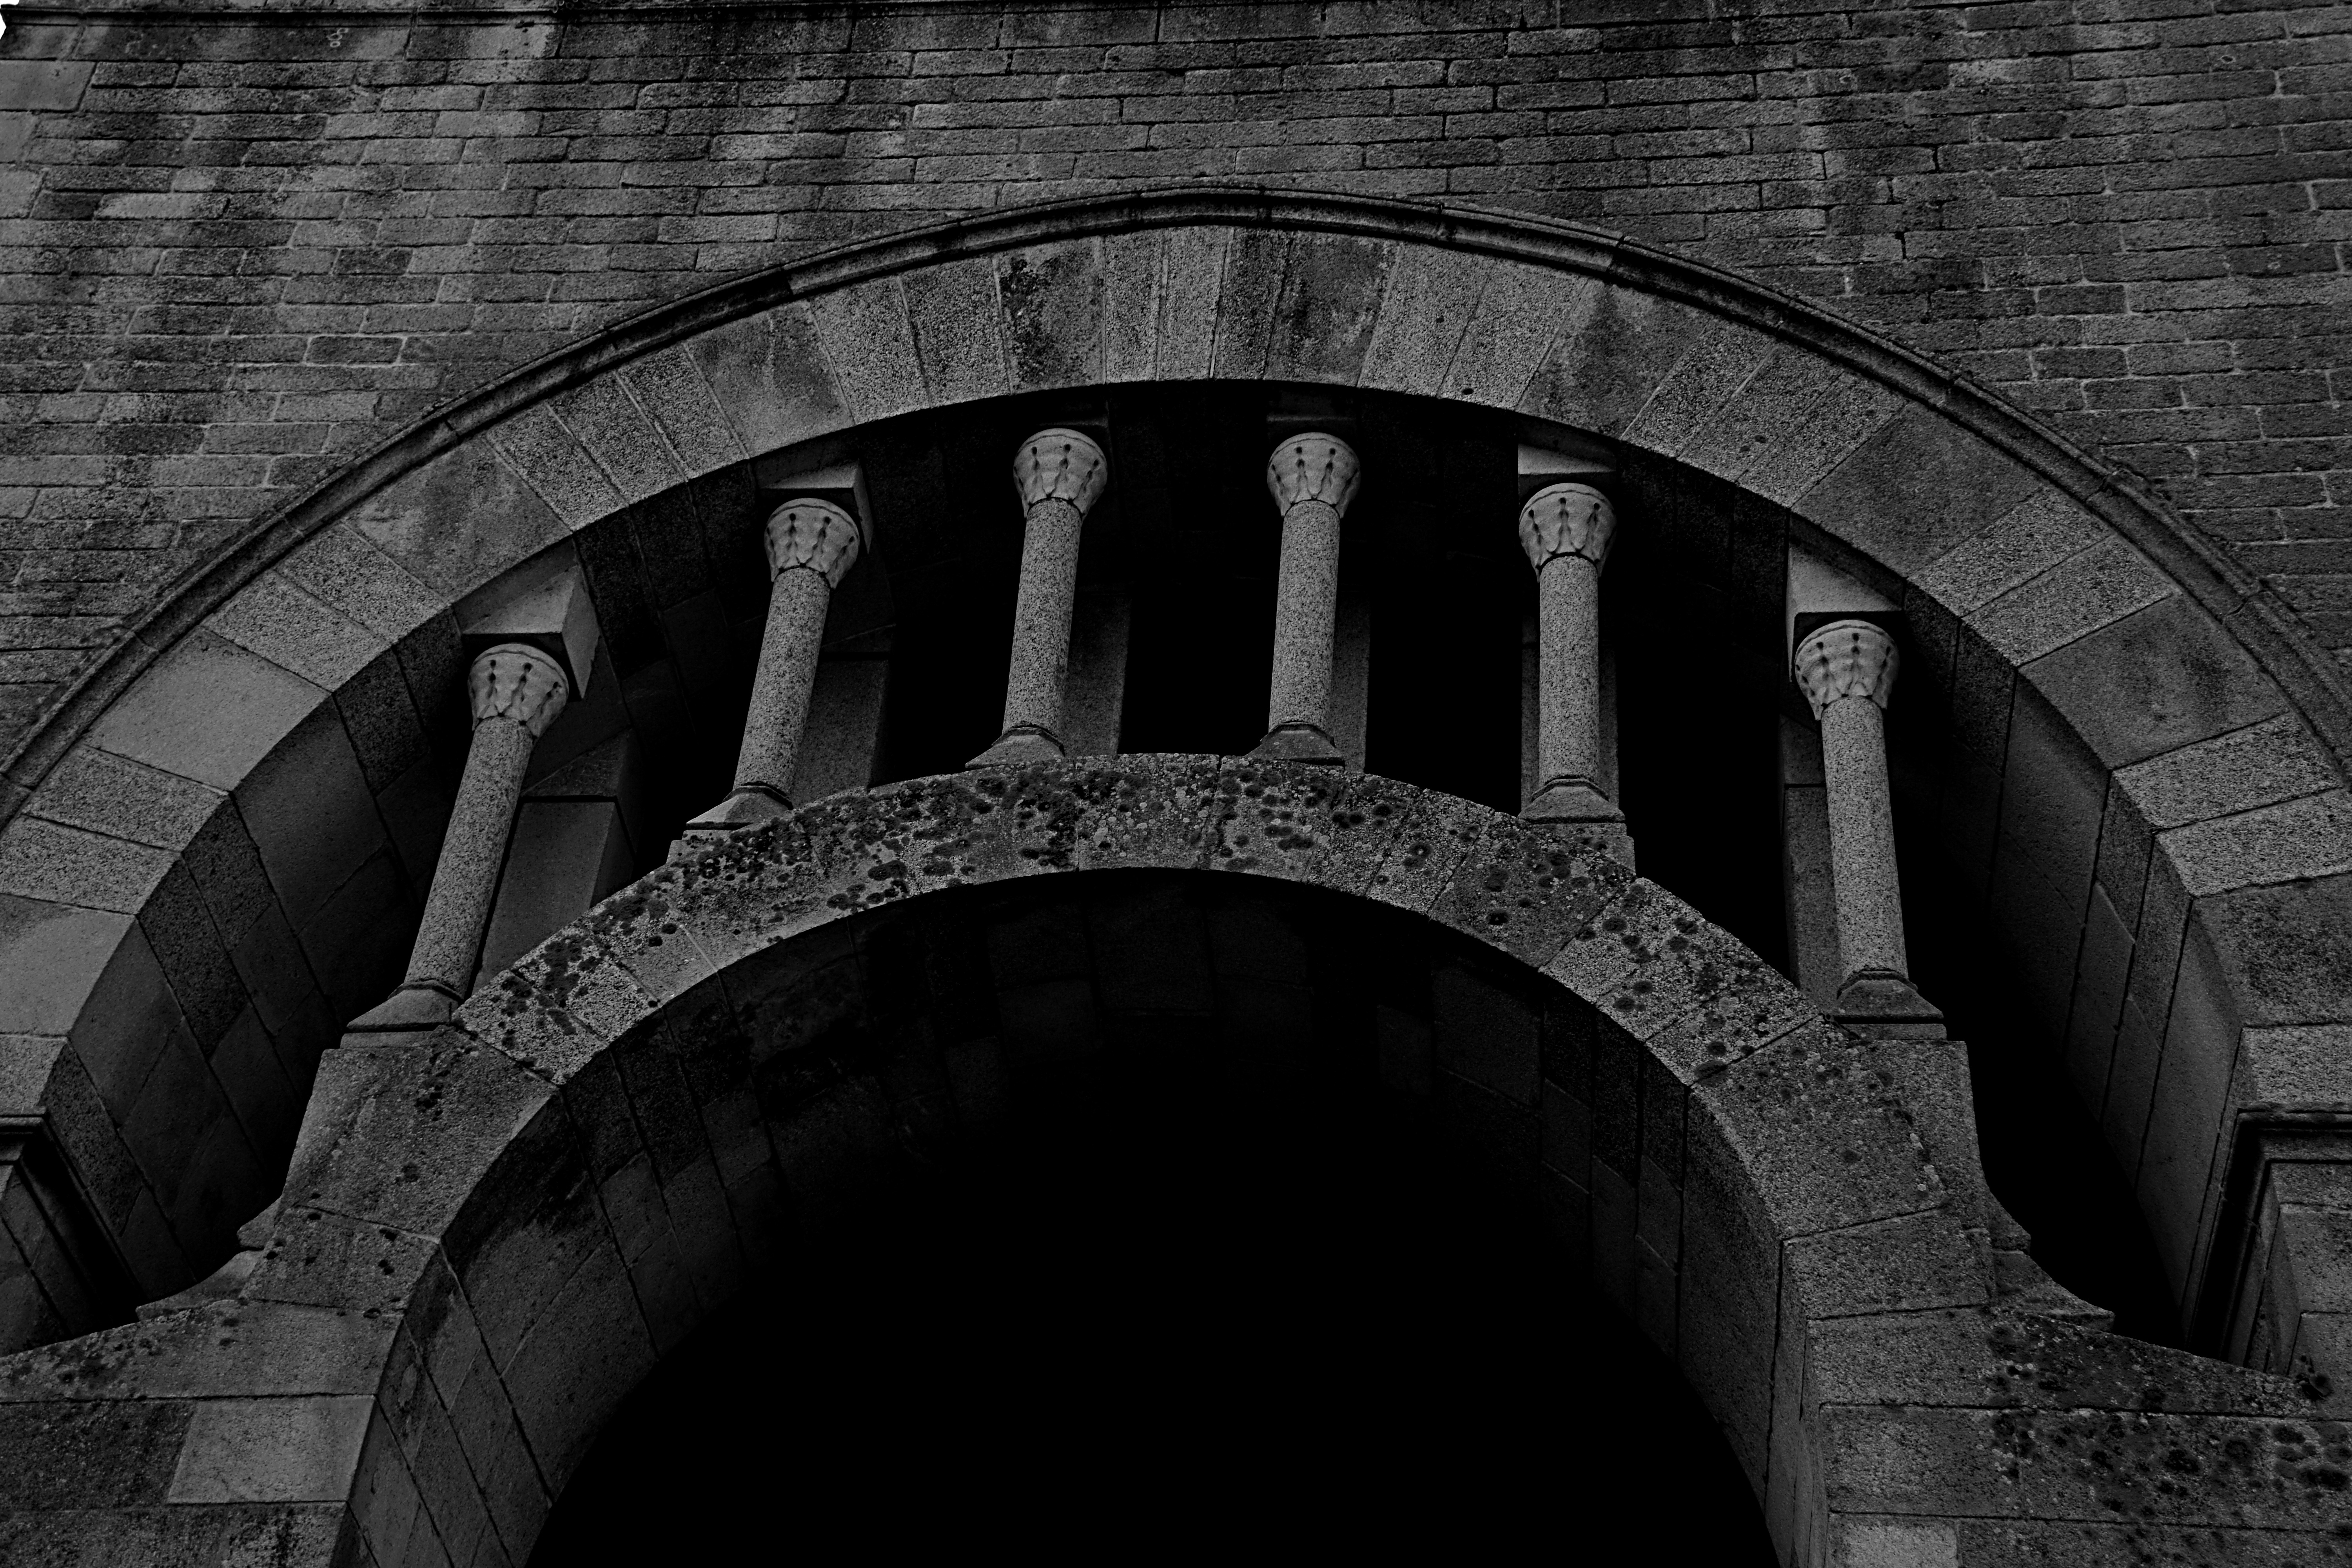
light, black and white, architecture, white, photography, antique, texture, window, number, wall, monument, arch, line, darkness, black, monochrome, old building, circle, stones, columns, symmetry, iron, heritage, shape, monochrome photography